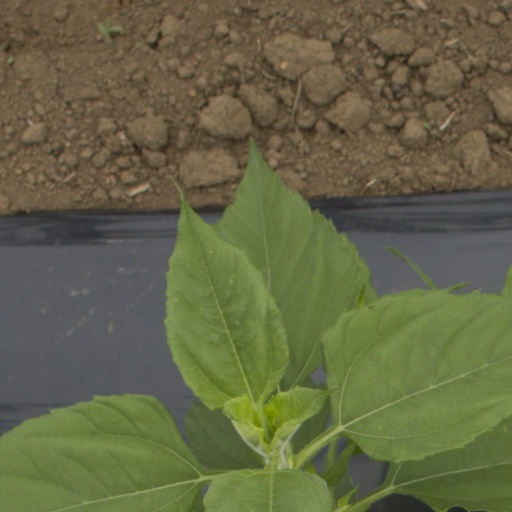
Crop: Jerusalem artichoke